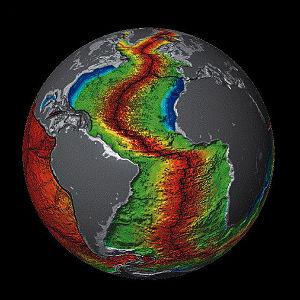
En géologie, une dorsale, appelée aussi crête médio-océanique ou ride médio-océanique, est une chaîne de montagnes sous-marine, que l'on rencontre dans tous les bassins océaniques. Elle se distingue de la plaine abyssale, la partie plate de la zone abyssale océanique entre 5 000 et 6 000 mètres de profondeur, par des profondeurs beaucoup moins marquées, typiquement aux alentours de 2 000 m. Une dorsale se présente sous la forme d'un système de reliefs formant une chaîne, de part et d'autre d'un rift central marqué. Le réseau de ces dorsales est continu et s’étend sous les océans sur près de 60 à 80 000 km.
Une montagne est une forme topographique de relief positif, à la surface de planètes telluriques, et faisant partie d'un ensemble — une chaîne de montagnes — ou formant un relief isolé. Elle est caractérisée par son altitude et, plus généralement, par sa hauteur relative, voire par sa pente. Il n'existe toutefois pas de définition unique de ce qu'est une montagne, terme apparu entre le Xᵉ et le XIIᵉ siècle, et de nombreux régionalismes coexistent pour décrire les formes de relief. Elle peut désigner à la fois un sommet pentu et une simple élévation de terrain, comme une colline, aussi bien que le milieu dans son ensemble. Les montagnes prennent en effet des formes très diverses en fonction des processus qui mènent à leur orogenèse : des escarpements de marges continentales et rifts en domaine extensif, aux chaînes de collision et plissement, en passant par les phases de subduction créant des volcans de type explosif en arcs insulaires ou le long de cordillères, sans oublier le volcanisme de point chaud de type effusif ni les intrusions mises au jour par l'érosion.